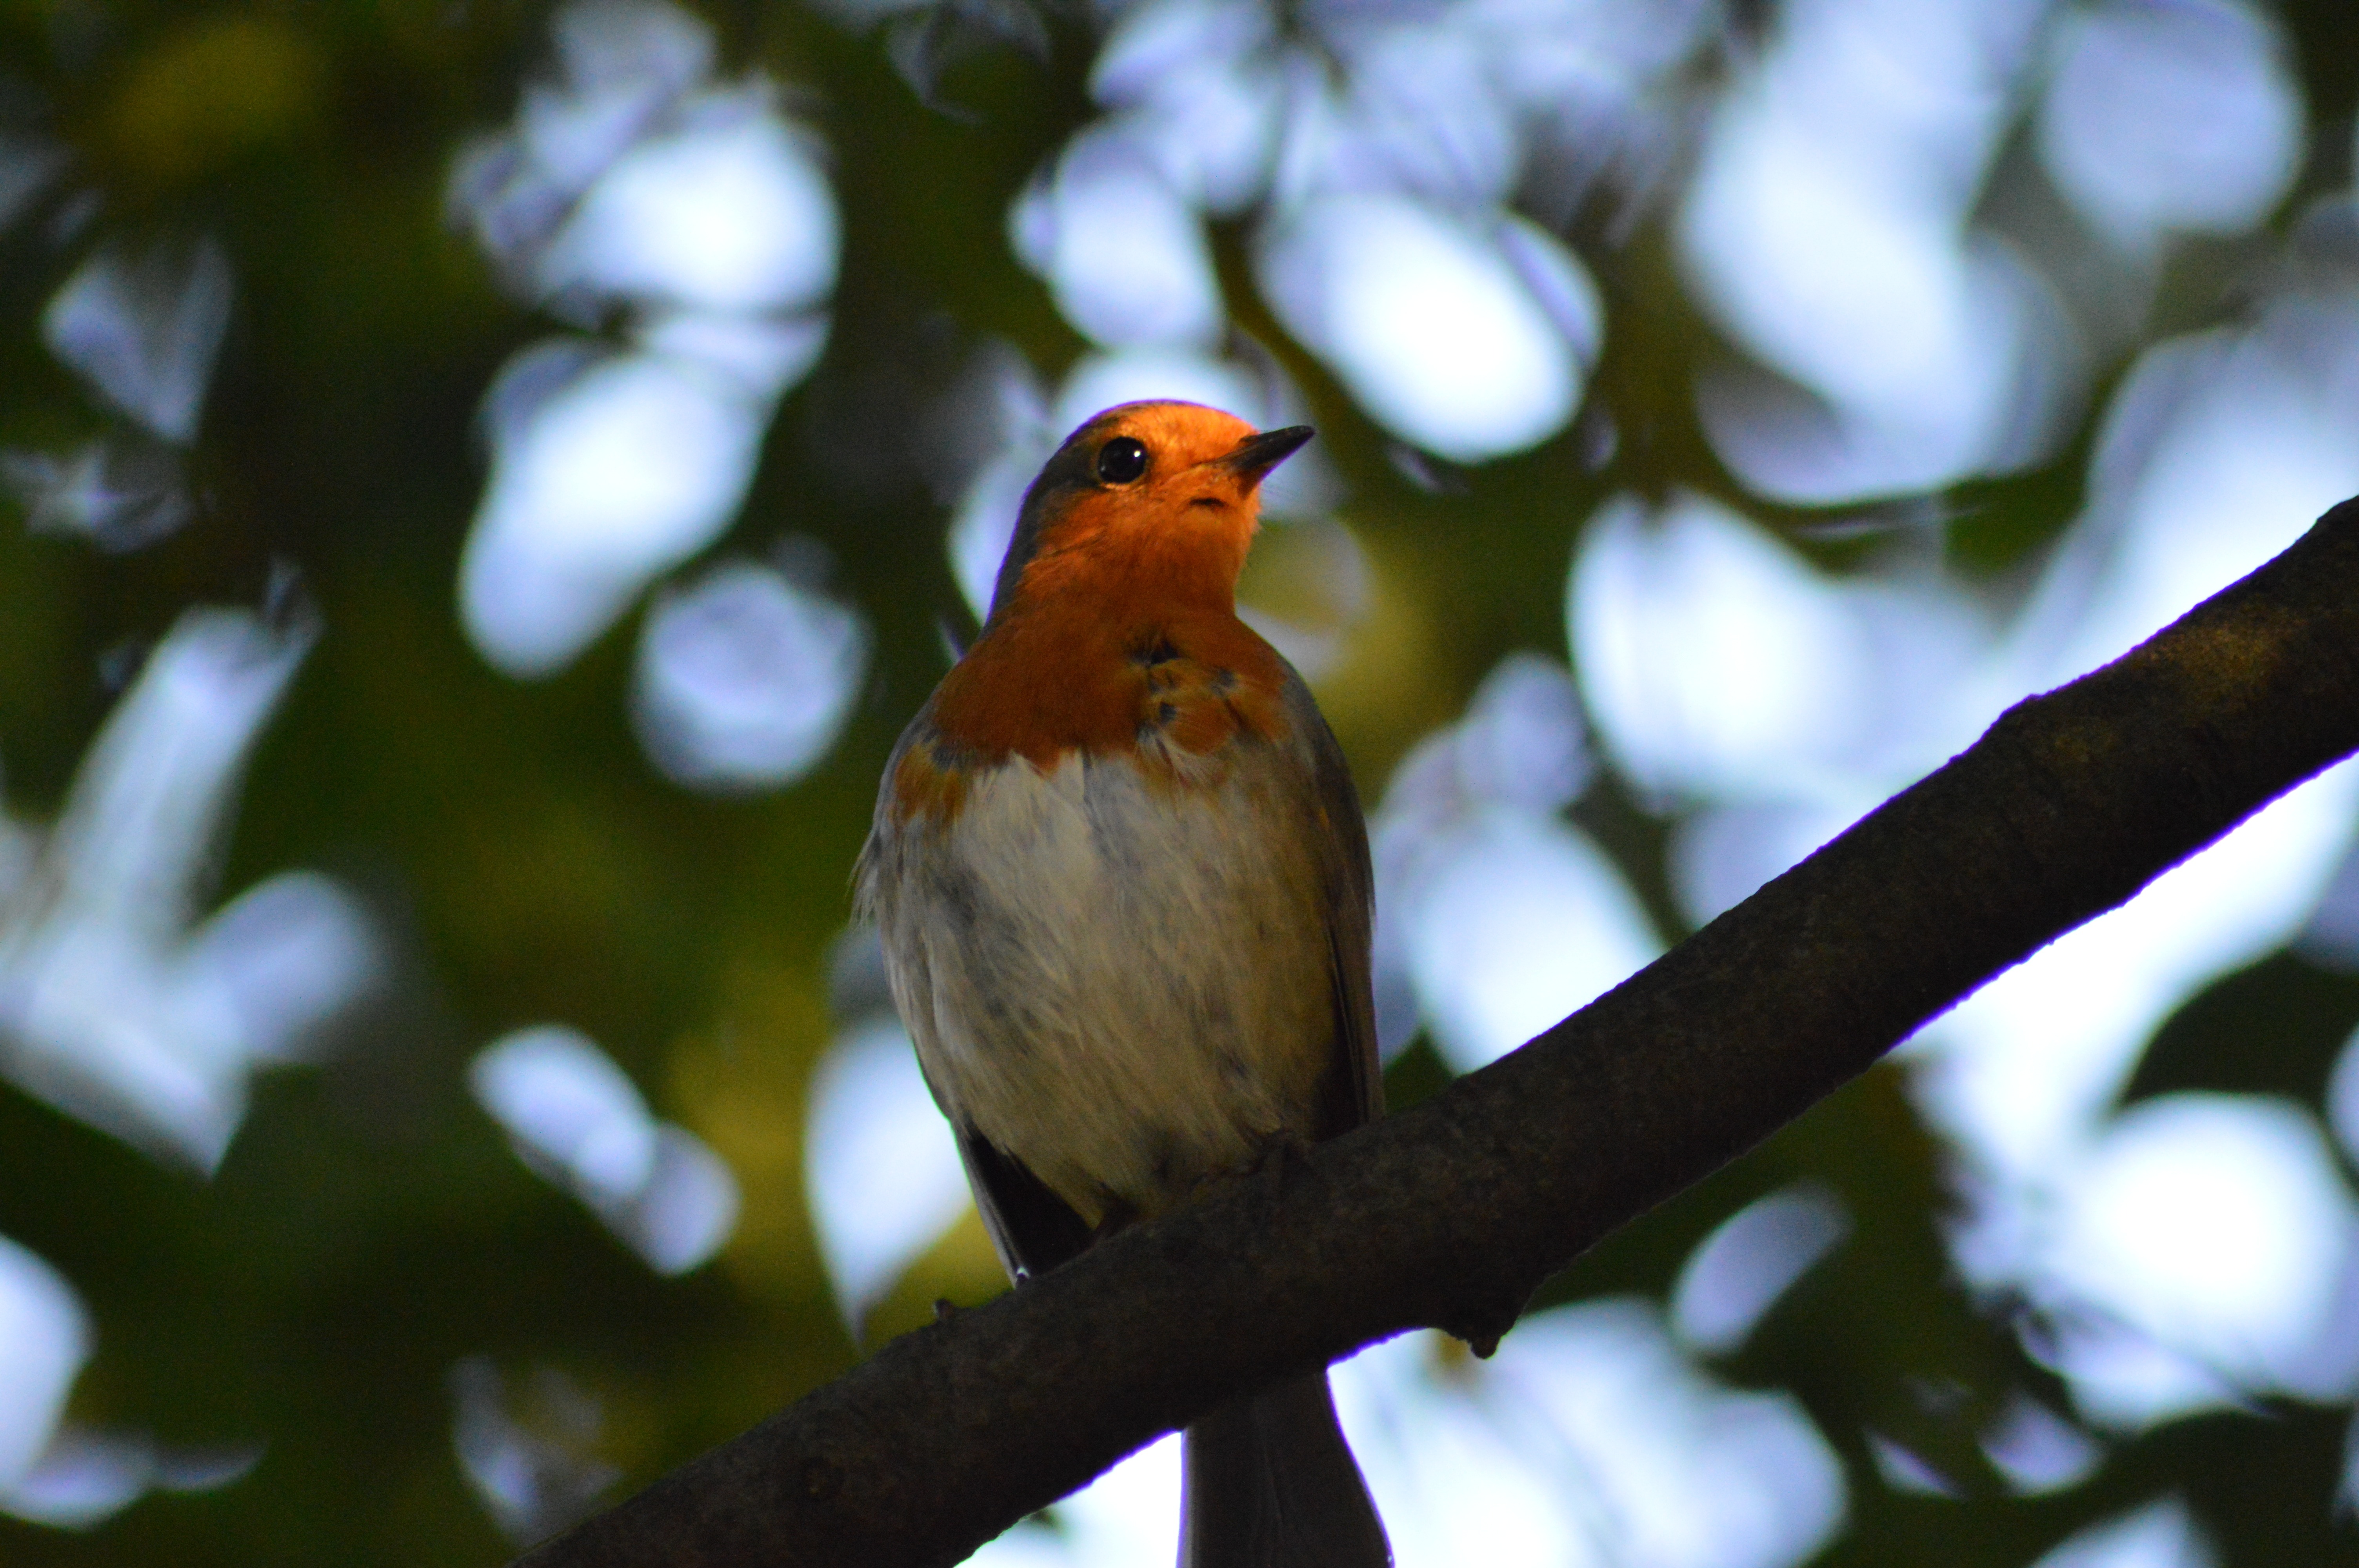
nature, branch, bird, flower, wildlife, beak, robin, fauna, close up, vertebrate, finch, old world flycatcher, red robin, perching bird, european robin